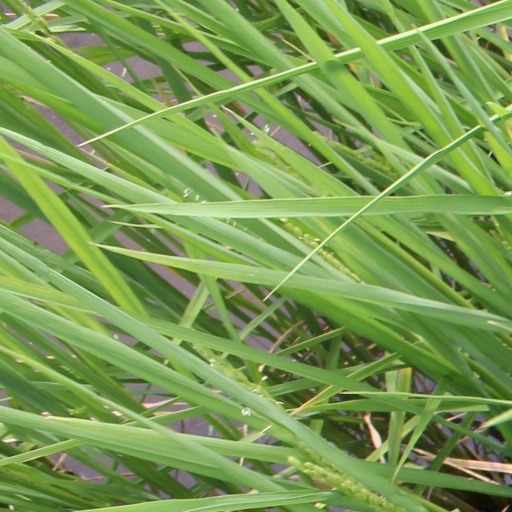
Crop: rice